The Servant (1963 film)

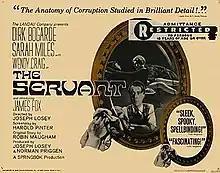
Theatrical release poster

The Servant is a 1963 British drama film directed by Joseph Losey. It was written by Harold Pinter, who adapted Robin Maugham's 1948 novella of the same name. The film stars Dirk Bogarde, Sarah Miles, Wendy Craig and James Fox.